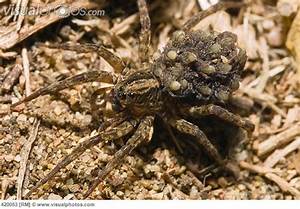
Label: ragno